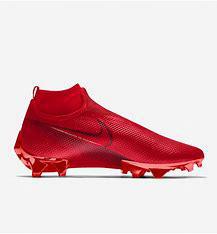
Brand: Nike
Model: Vapor Edge Pro 360 2